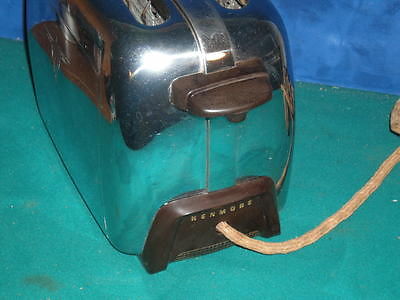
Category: toaster